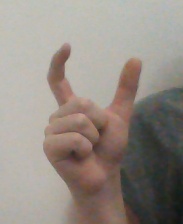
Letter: nun